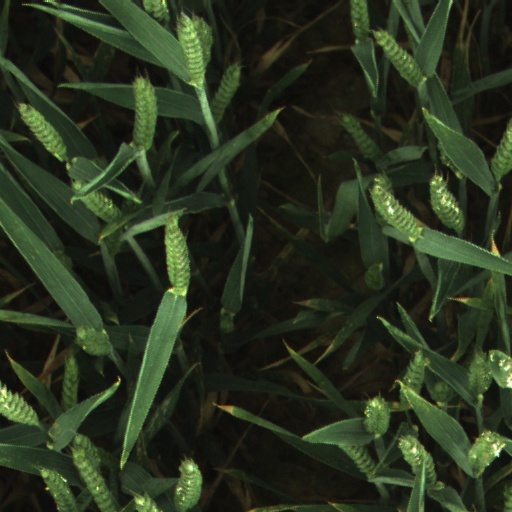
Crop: wheat